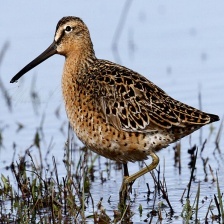
Species: SHORT BILLED DOWITCHER
Scientific name: LIMNODROMUS GRISEUS